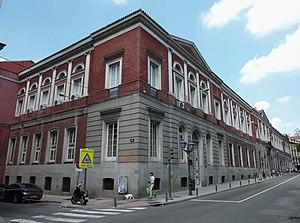
L'Institut d'Espagne est l'institution qui regroupe les huit académies royales établies à Madrid; elle est formée par l'ensemble des académiciens titulaires appartenant à celles-ci. Son objectif, selon ses statuts, est de « maintenir et resserrer la fraternité spirituelle des dites huit Académies royales espagnoles, qui doivent s'entraider et se compléter pour la plus grande efficacité dans leurs tâches et activités, en formant la représentation académique nationale supérieure en Espagne et à l'étranger ».